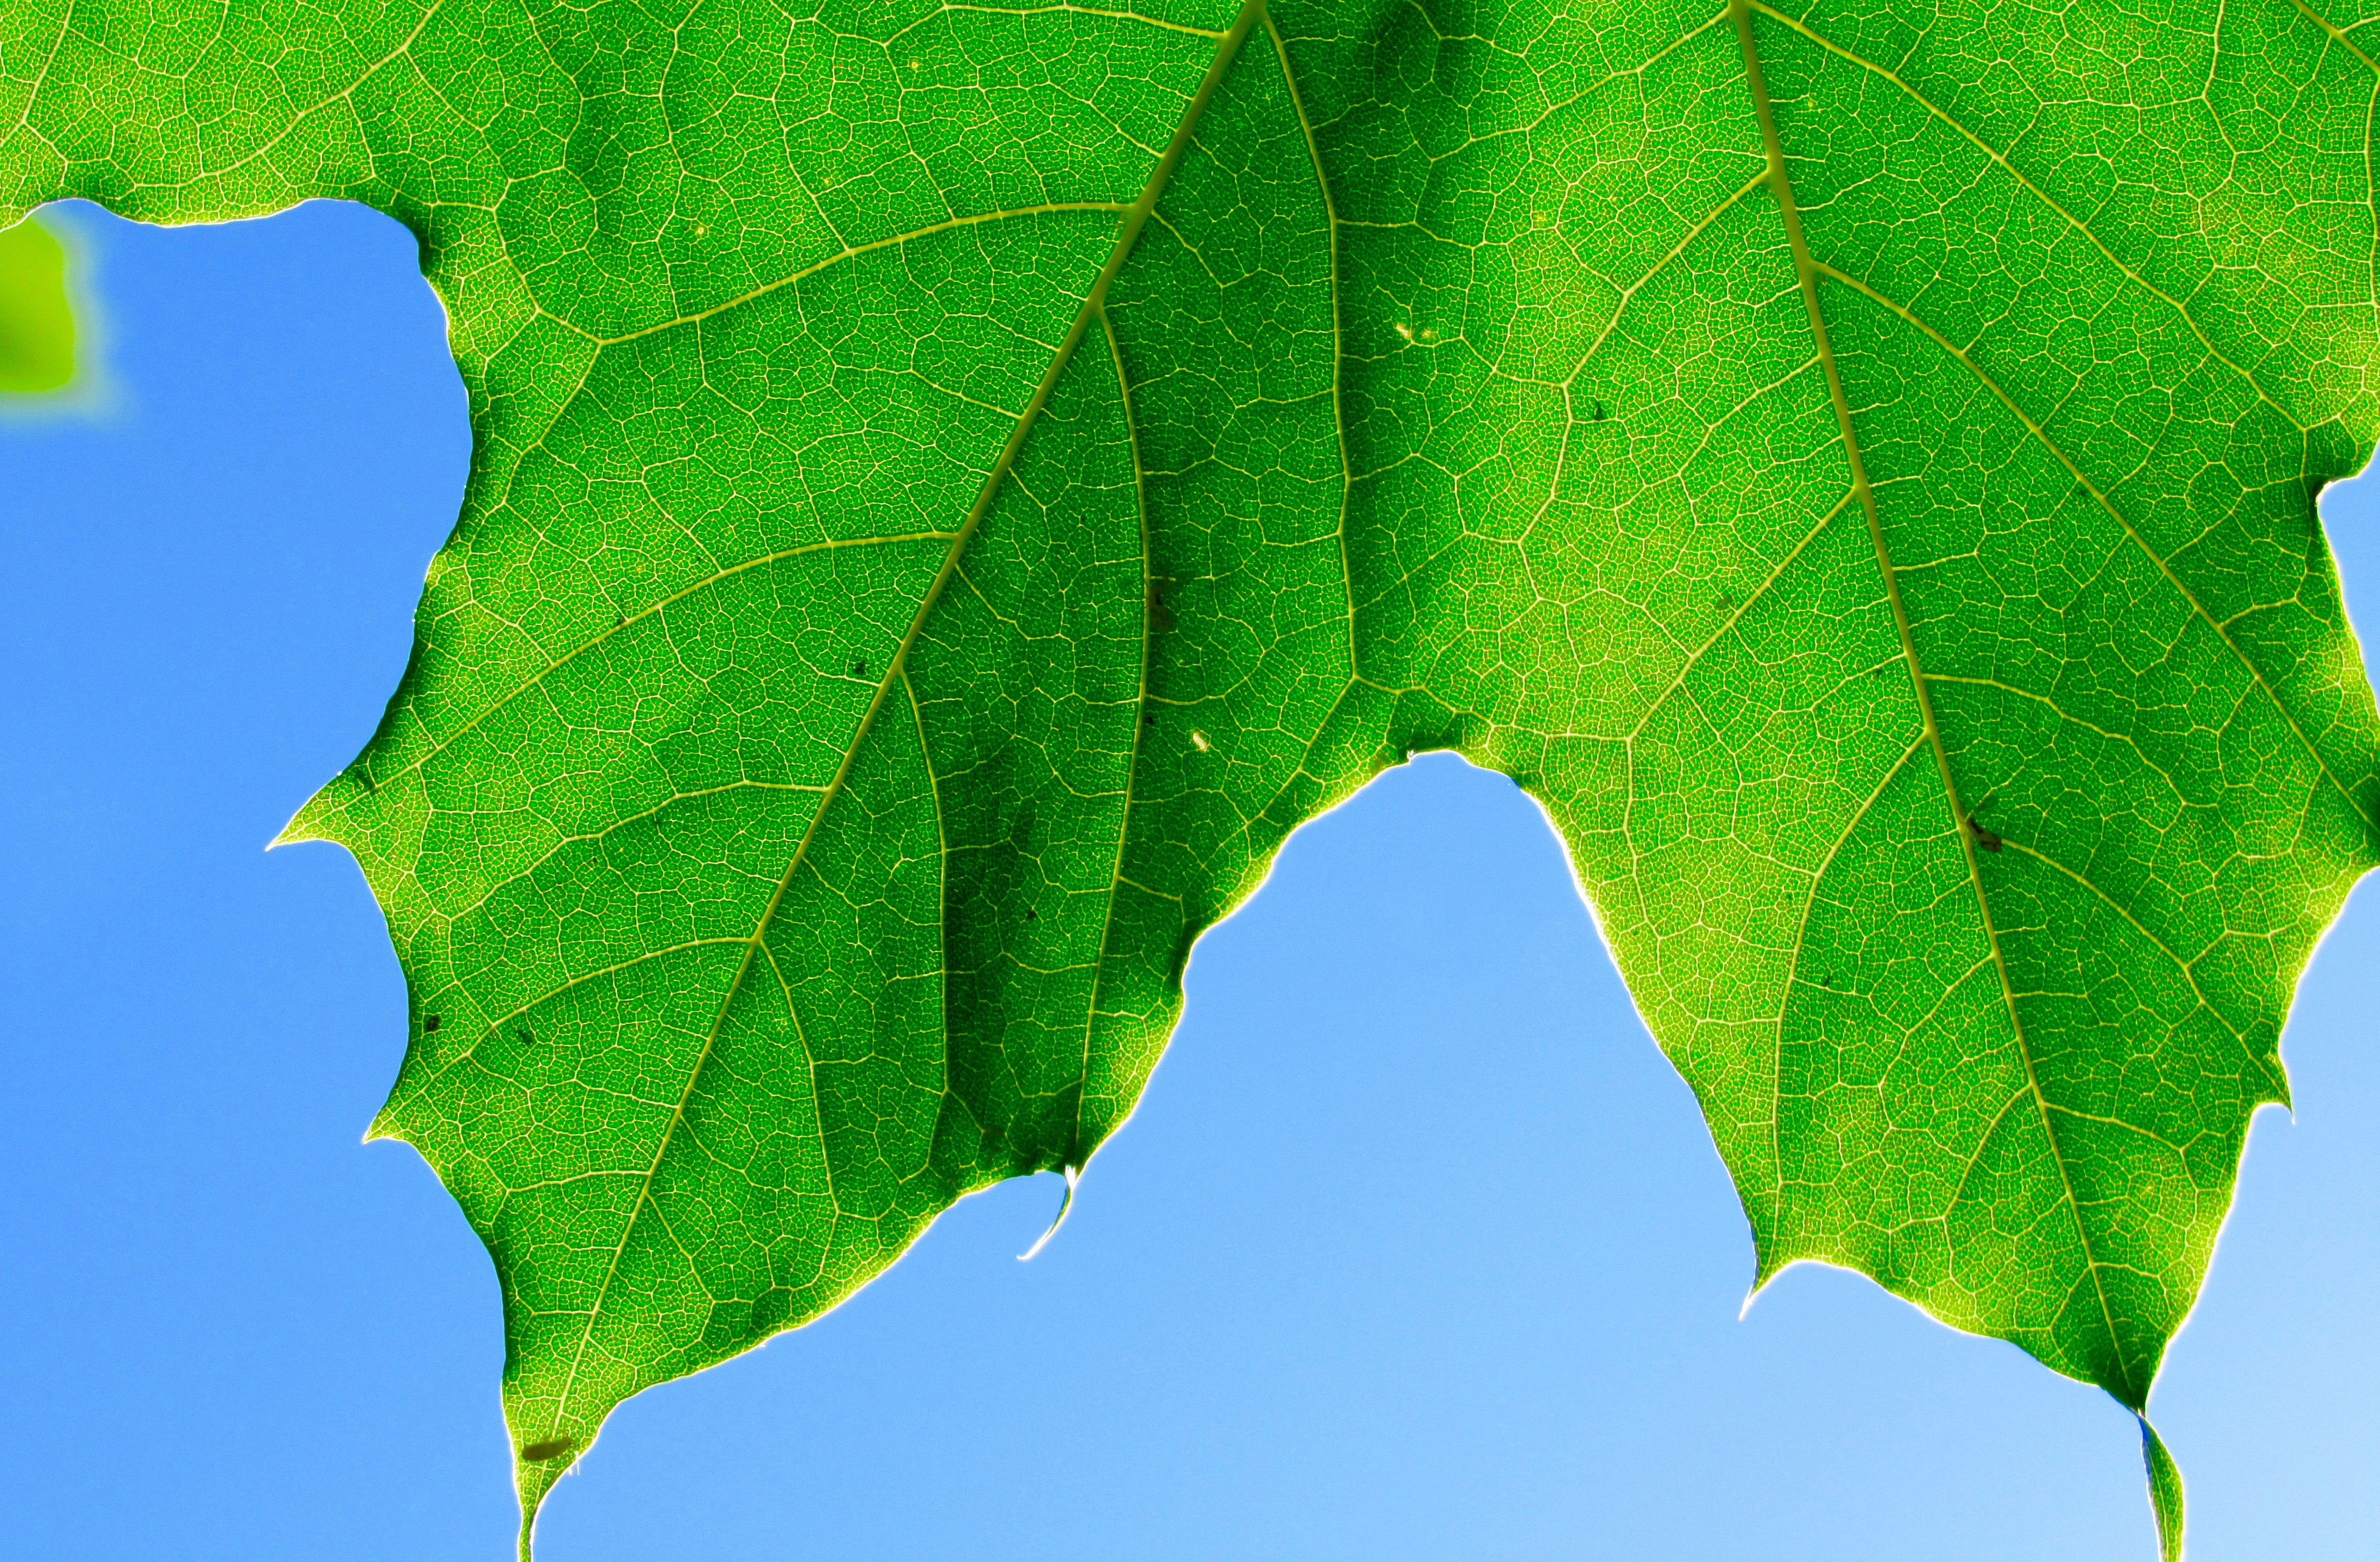
tree, nature, branch, plant, sunlight, leaf, flower, green, autumn, botany, maple tree, maple leaf, close up, deciduous, macro photography, flowering plant, grape leaves, plant stem, woody plant, land plant